Downie Creek (Columbia River tributary)

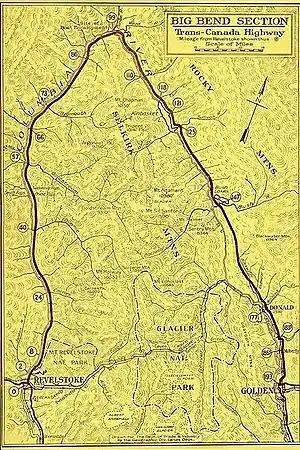
Big Bend Highway, 1940.

Following the goldrush, nature would have quickly reclaimed any trail south of the creek mouth. However, a trail remained north of the creek, making the creek a suitable base for the Gold commissioner. By the mid-1880s, upgrading this trail to a wagon road was under consideration.